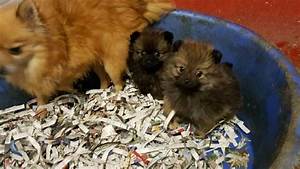
Label: cane